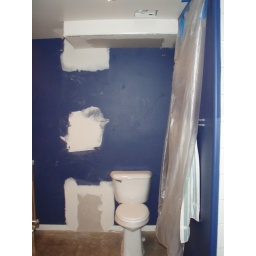
Had to open the existing bathroom wall in order to run pipes and vents for the new bathroom above it